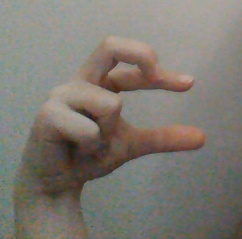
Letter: thal